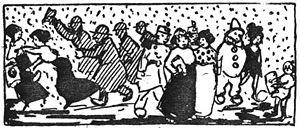
Le Carnaval de Paris est une fête populaire parisienne succédant à la Fête des Fous, laquelle prospérait depuis au moins le XIᵉ siècle jusqu'au XVᵉ siècle.
Les confettis sont des projectiles inoffensifs et festifs qu'on lance au moment de certaines fêtes et tout particulièrement durant le carnaval.